Palaeolama

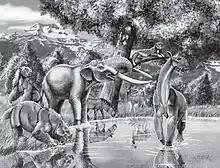
Restoration of "Palaeolama" (below the gomphothere's tusks) and other mammals of Late Pleistocene Chile

As inferred from observations of modern llama, "Palaeolama" probably organized into bands (consisting of a single male and multiple females) and troops (consisting exclusively of young males sometimes described as "bachelors"). Typically, band territories are defended by resident males, while troops remain more or less free-roaming until they form bands of their own.